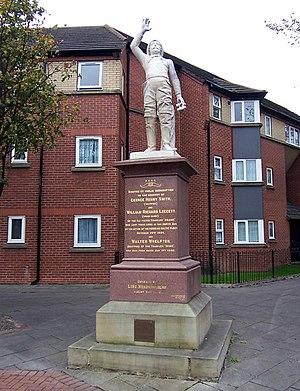
L'incident du Dogger Bank, également connu comme l'incident de Hull, est l’attaque dans la nuit du 21 au 22 octobre 1904 de chalutiers britanniques du port de Hull par la flotte de la Baltique de la marine impériale russe qui pensait avoir affaire à la Marine impériale japonaise.